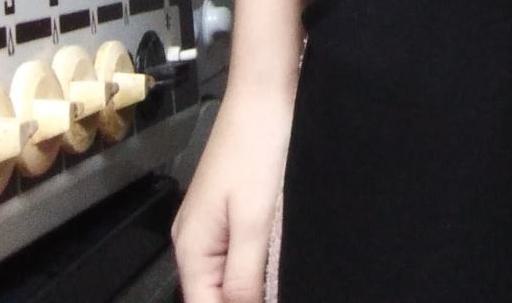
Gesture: no_gesture